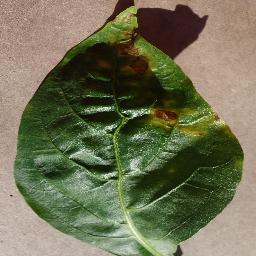
Label: Pepper,_bell___Bacterial_spot